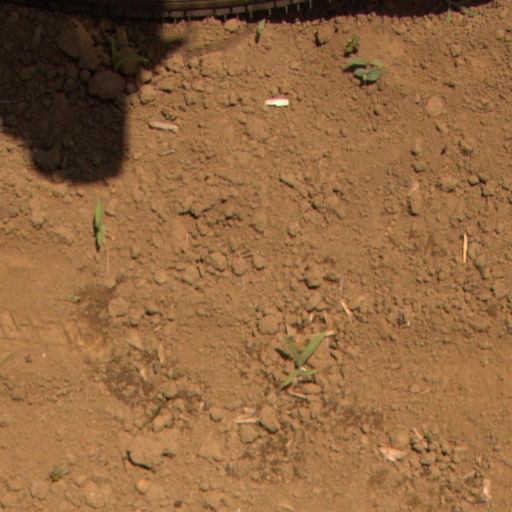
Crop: Jerusalem artichoke